Structures built by animals

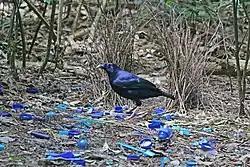
Bowerbird in front of a constructed bower

Animal structures can serve as a means of communication with other organisms. Animals may construct to attract mates, as seen in species of male fiddler crabs. These crabs may form "pillars" or "hoods" out of sand and mud to gain the attention of nearby females. Bowerbirds ("Ptilonorhynchus violaceus)" also create display structures to attract mates. During the mating season, male Bowerbirds will collect twigs and colourful objects to create structures known as "bowers", which attract the attention of females. Bowers that are more colourful and well constructed are more attractive to female bowerbirds, as the quality of the constructed bowers reflects the quality of the male bird.